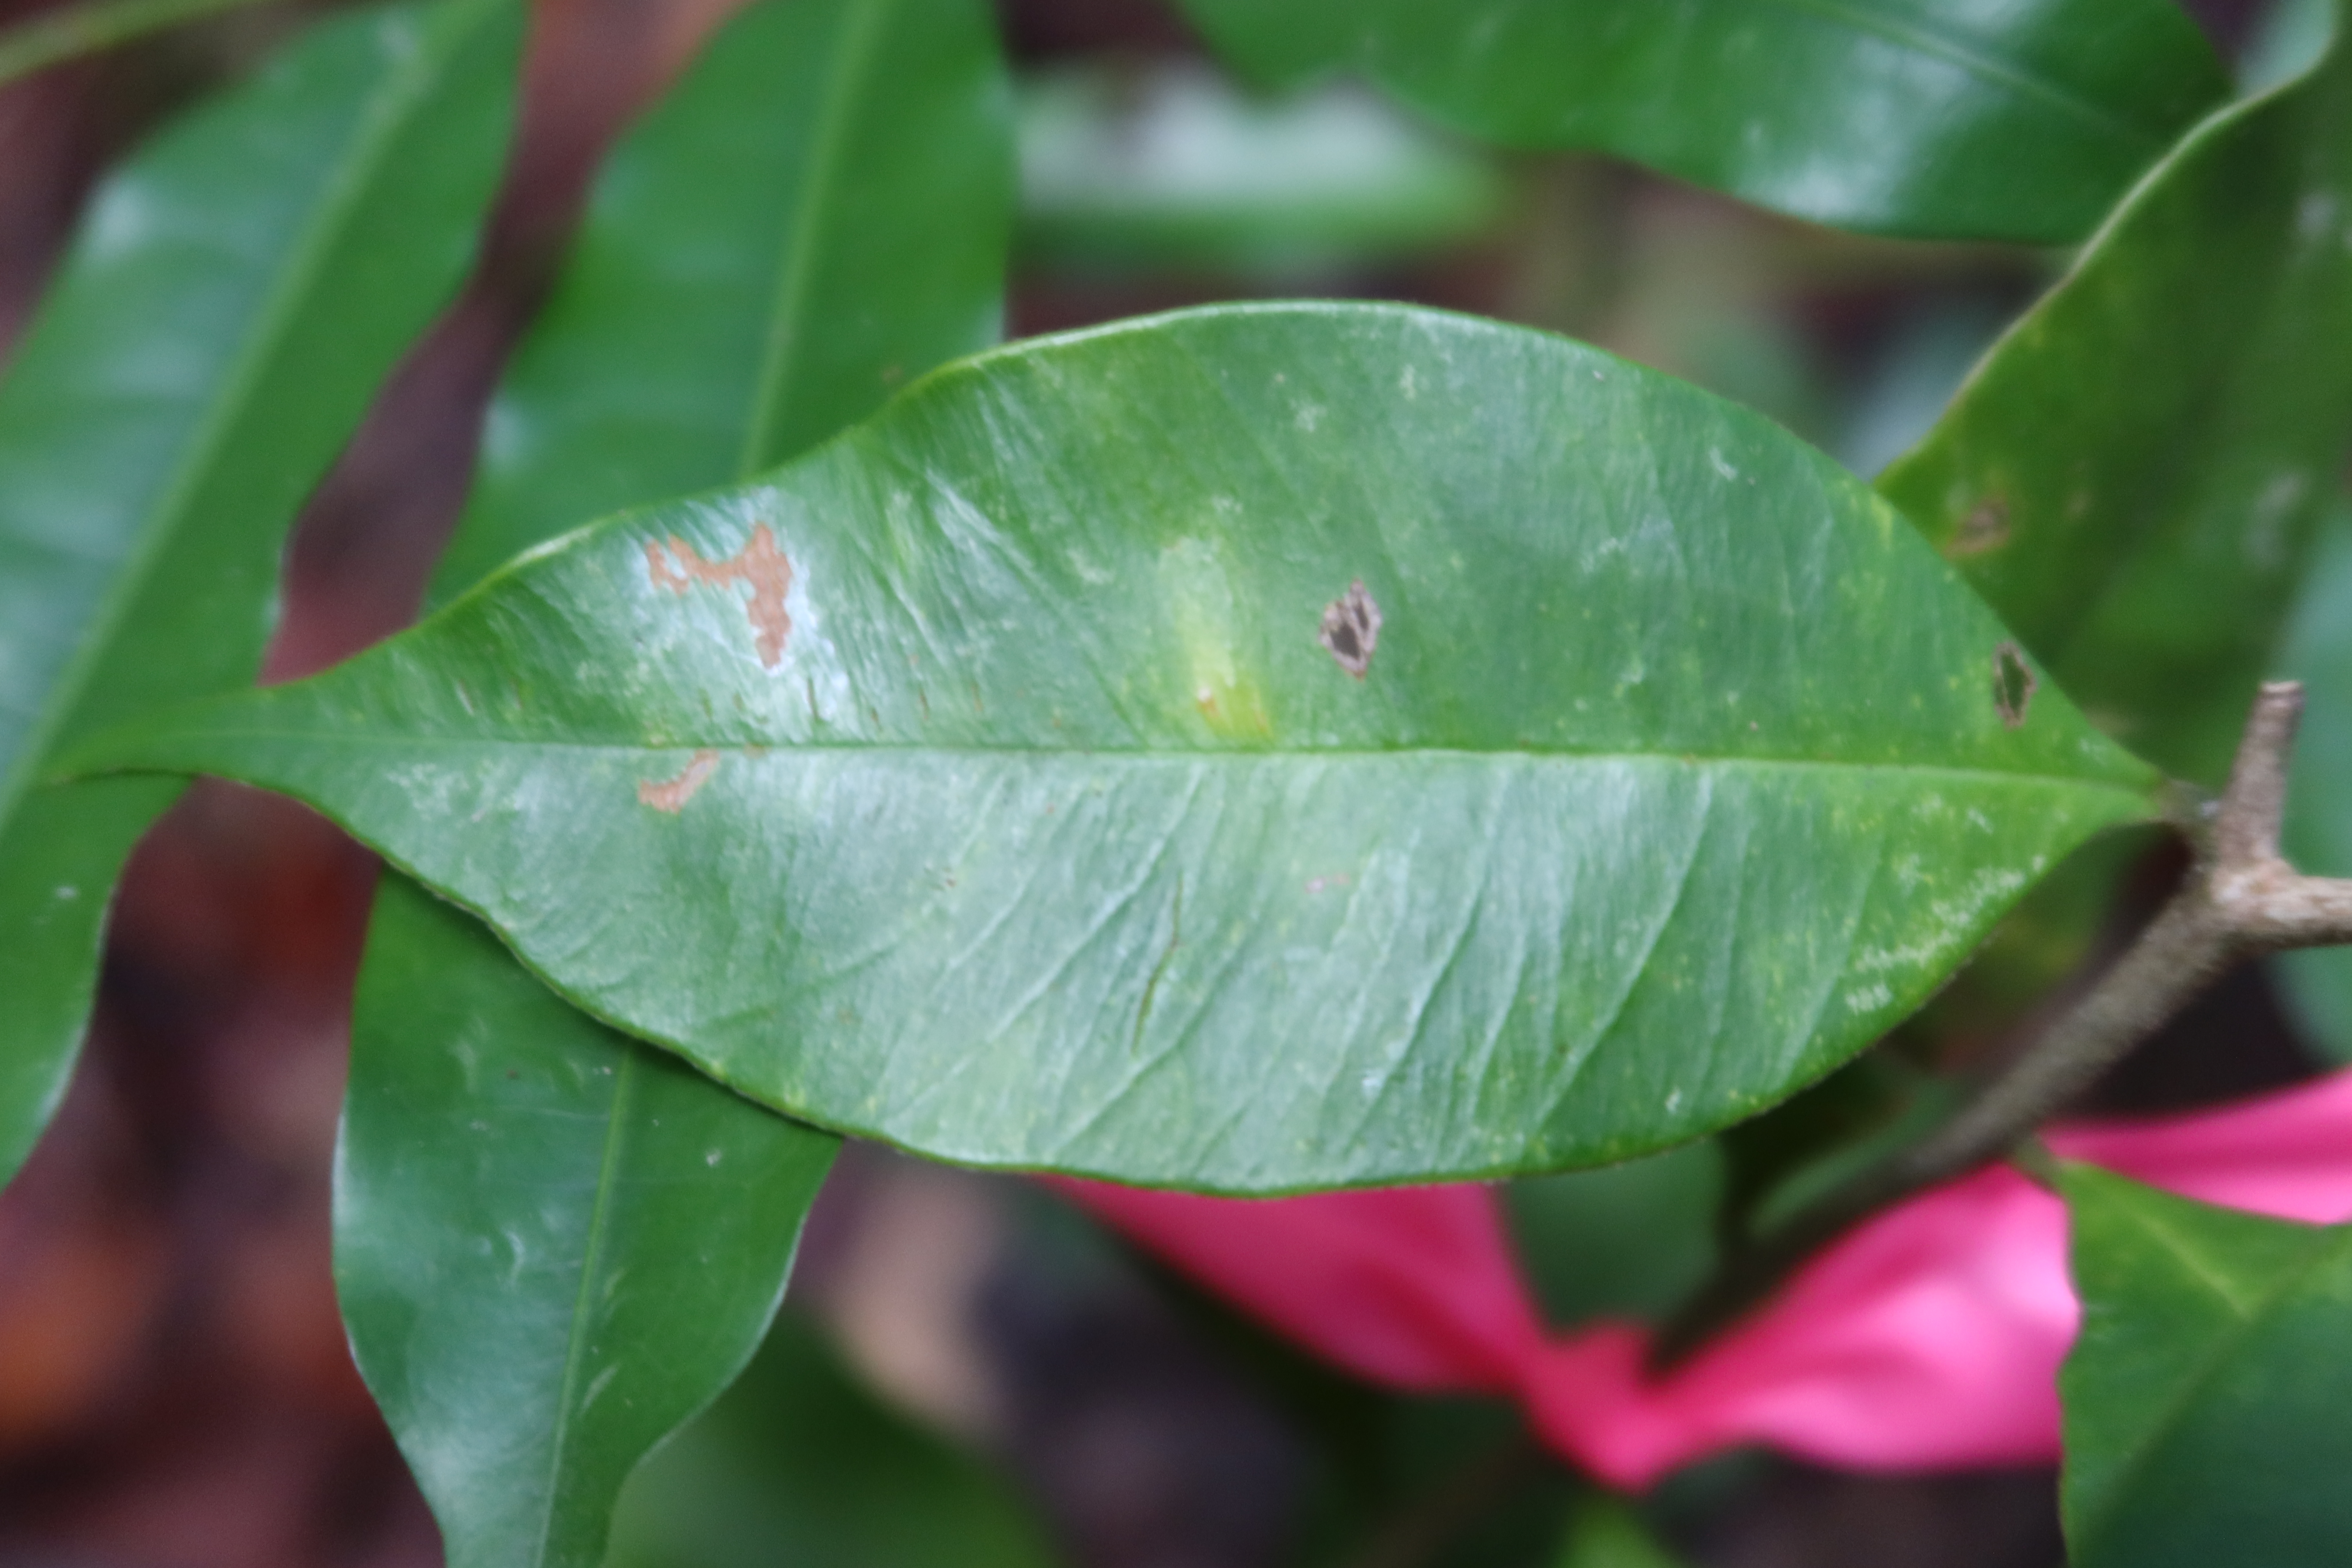
Label: Brown spots